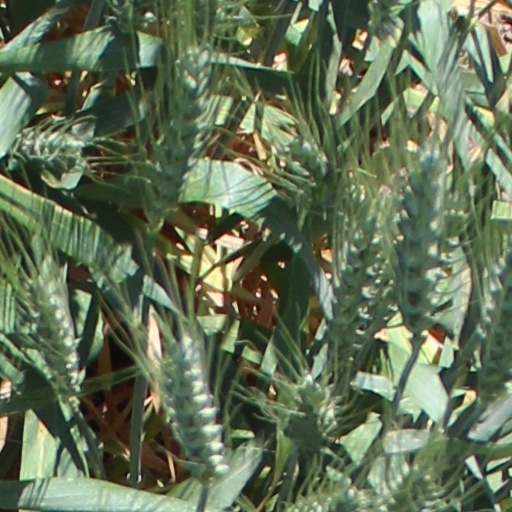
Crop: wheat